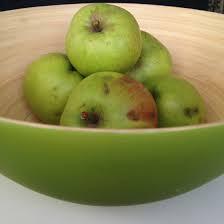
Label: apples